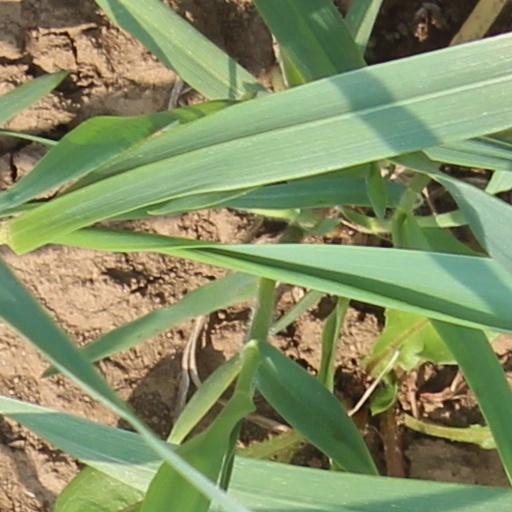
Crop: wheat